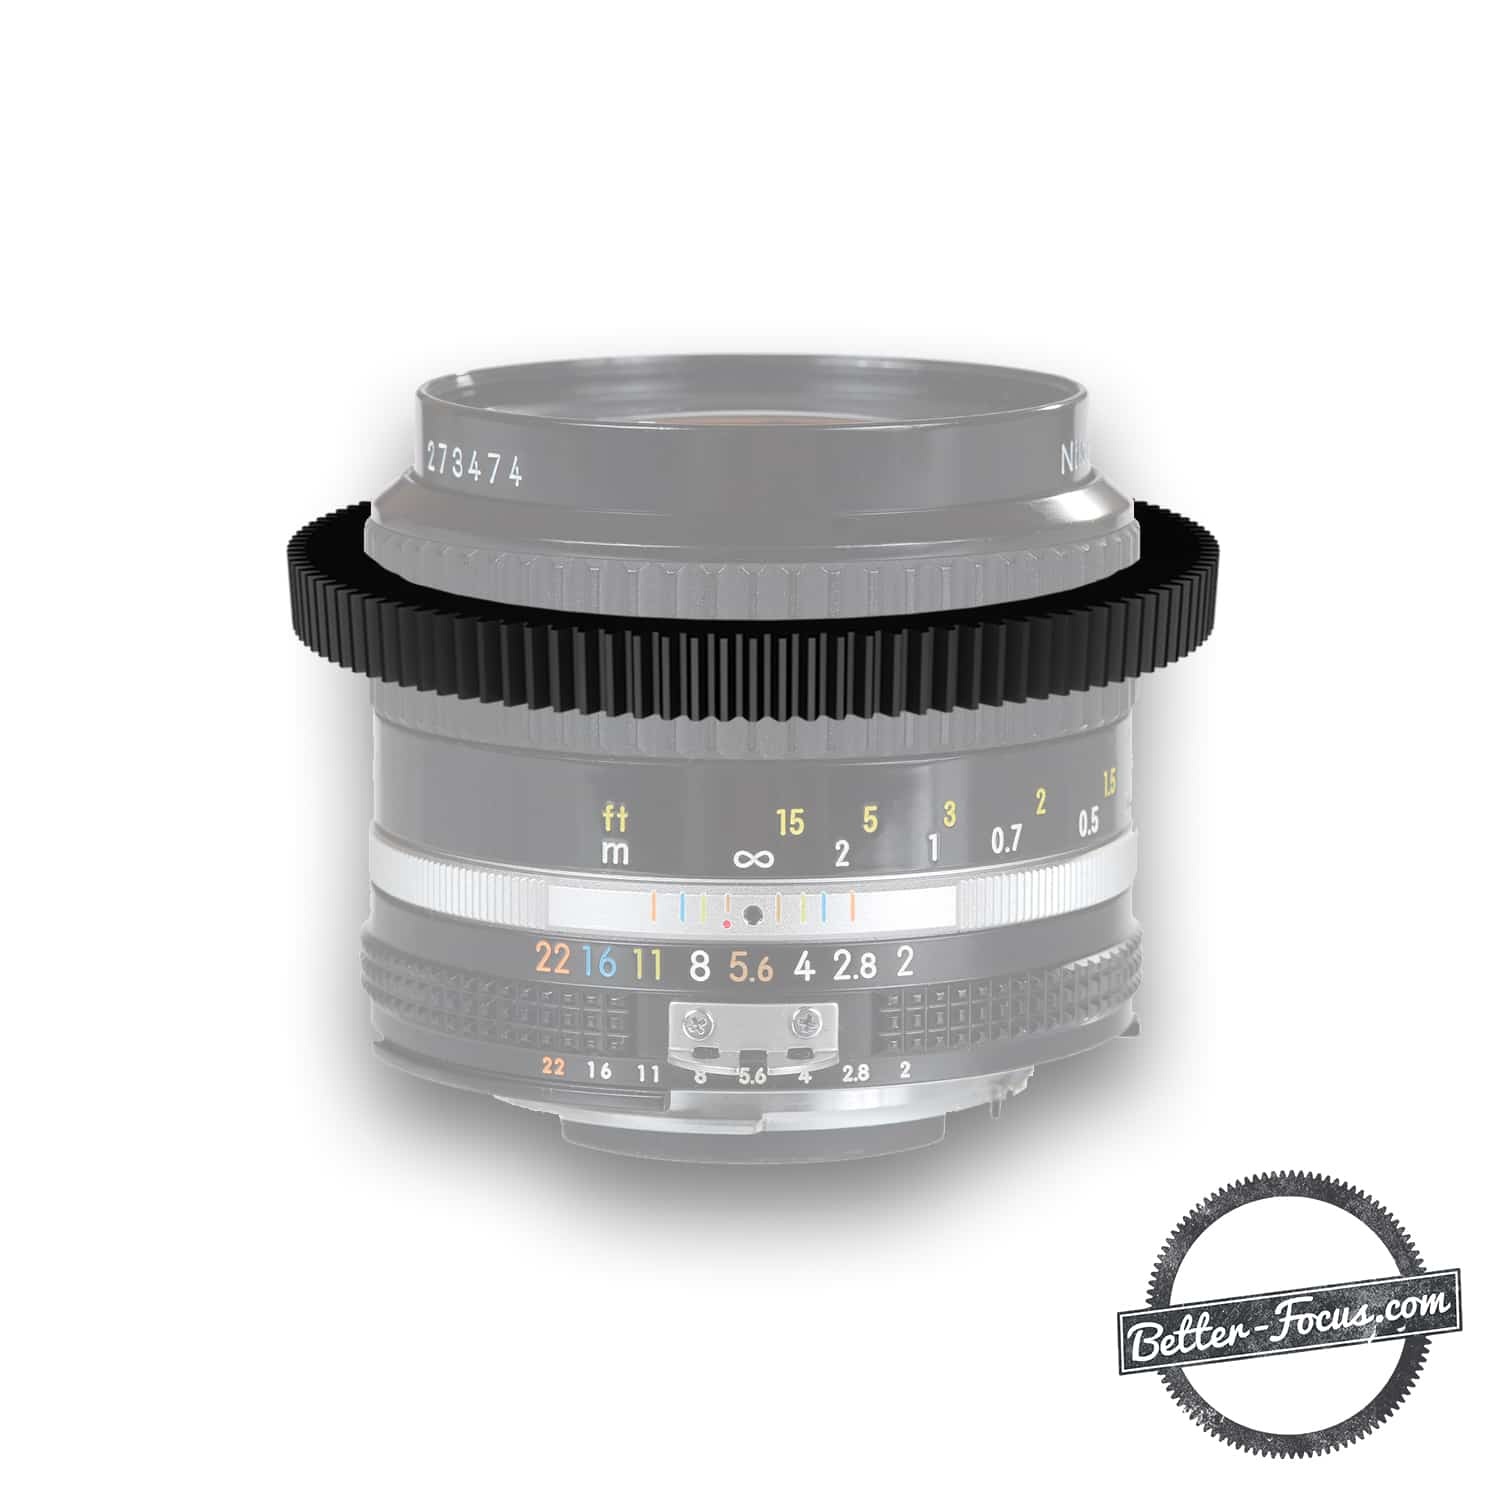
Follow Focus Ring for NIKON 35MM F2 AI lens
Brand: Focus: 60-62mm
High quality, flexible & endless Follow Focus Gear Ring for the NIKON 35MM F2 AI lens
Category: Cameras & Optics > Camera & Optic Accessories > Camera Parts & Accessories > Camera Focus Devices